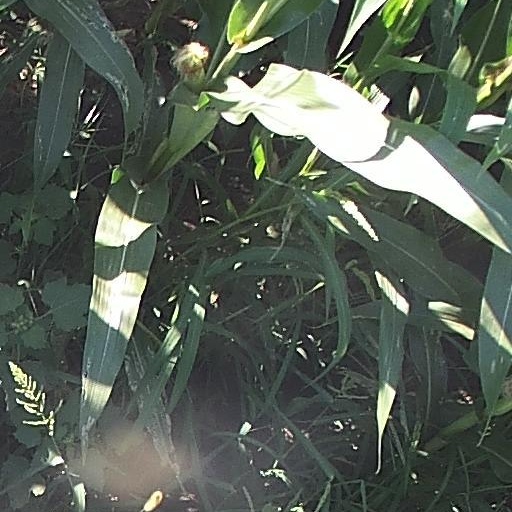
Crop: maize; corn